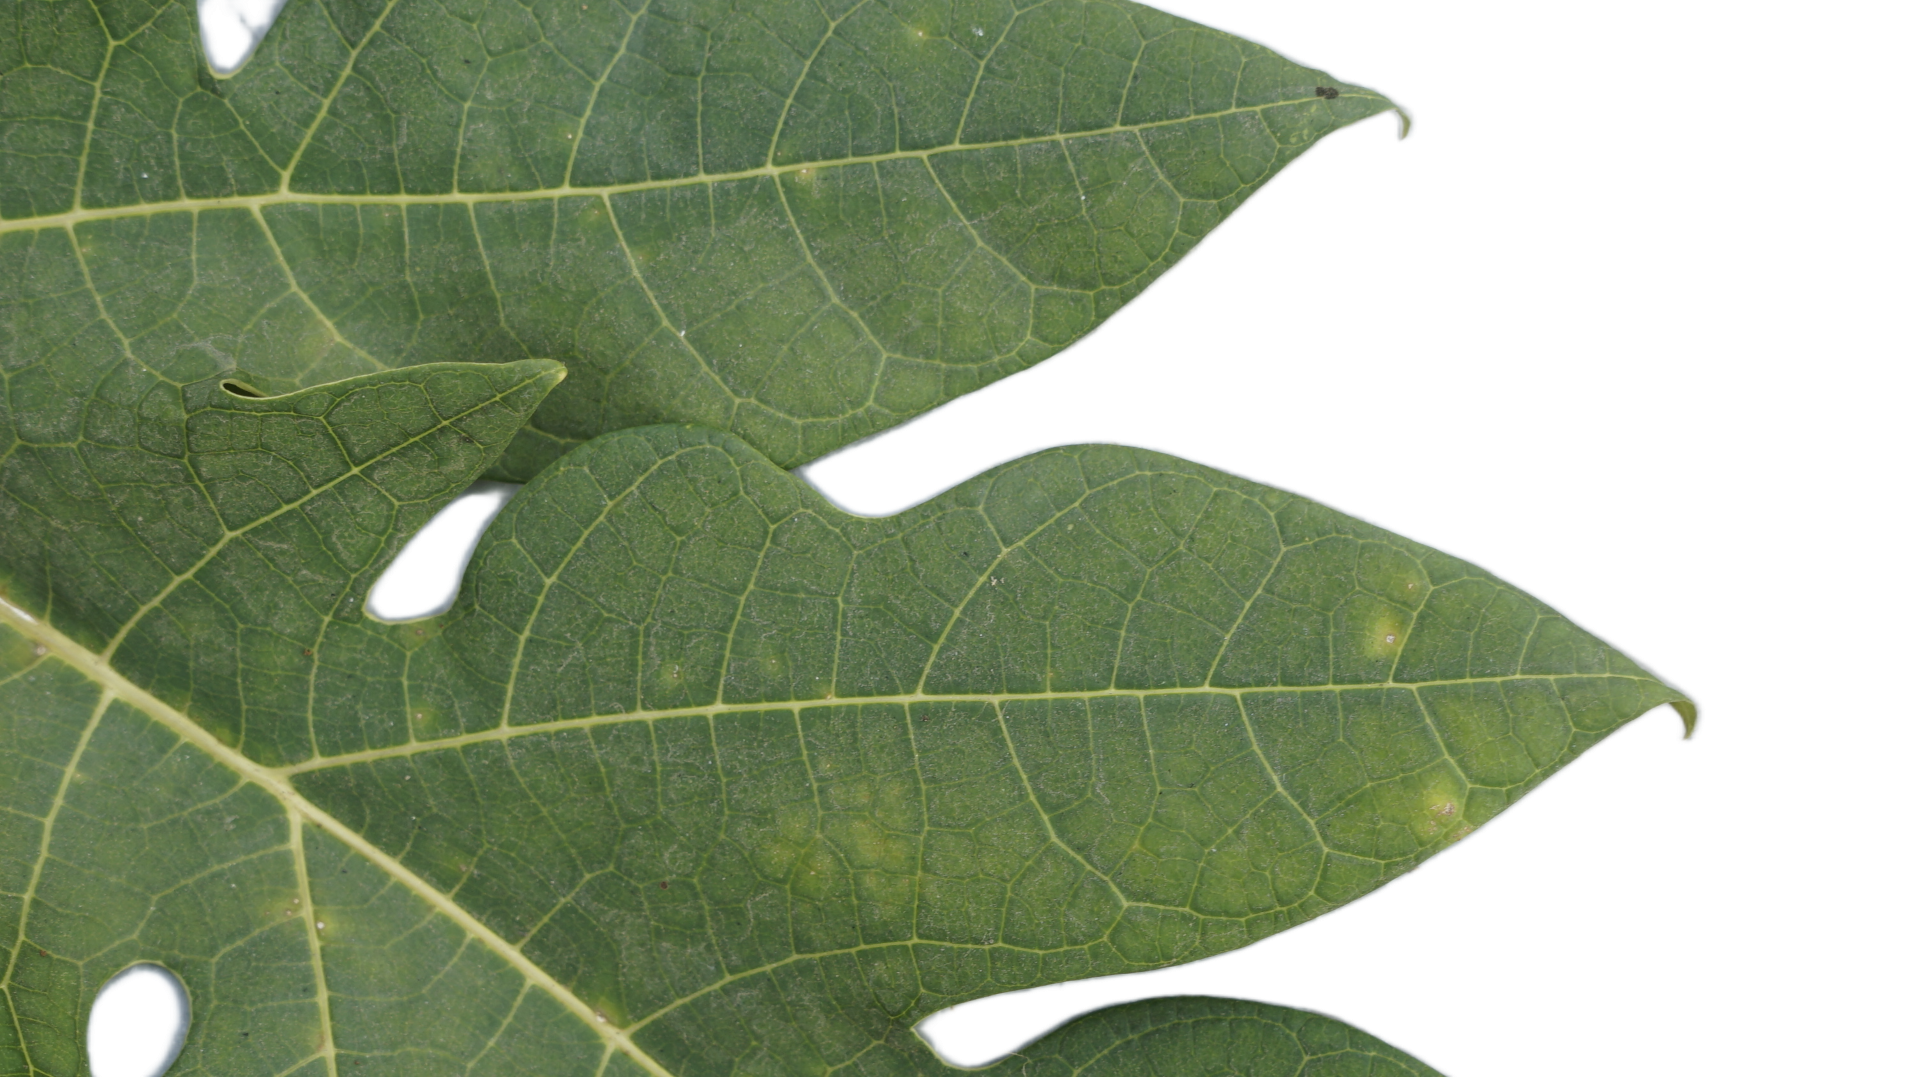
Crop: Papaya
Label: Pathogen_symptoms